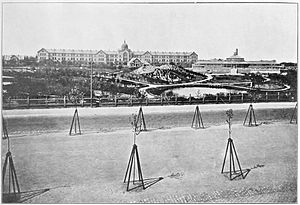
Botanisk Have (København) / Historie
Et kig ud over den nuværende Botanisk Have i 1870'erne kort tid efter anlæggelsen. Billedet er taget fra den nyanlagte Nørre Voldgade; i baggrunden ses Palmehuset og Kommunehospitalet
Botanisk Have i København er sammen med Geologisk Museum og Zoologisk Museum en del af Statens Naturhistoriske Museum, der blev stiftet i 2004. Statens Naturhistoriske Museum er organiseret under det Natur- og Biovidenskabelige Fakultet på Københavns Universitet og har ansvaret for forvaltningen af de nationale naturhistoriske samlinger og den tilknyttede forskning og formidling. Botanisk Haves kernefunktioner er forskning, formidling og undervisning. Samtidig er haven et rekreativt område med fri adgang til de fleste afsnit.